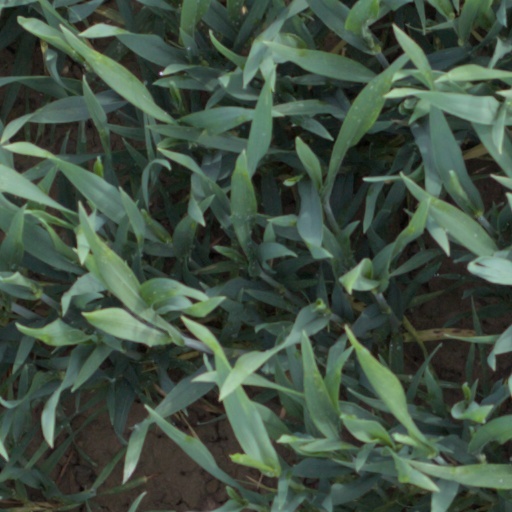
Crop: wheat